Stomp dance

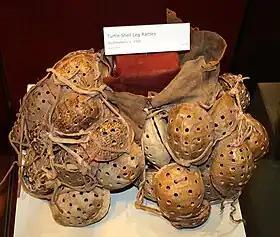
Southeastern turtleshell rattles, worn on the legs while dancing, c. 1920, Oklahoma History Center

The stomp dance is performed by various Eastern Woodland tribes and Native American communities in the United States, including the Muscogee, Yuchi, Cherokee, Chickasaw, Choctaw, Delaware, Miami, Caddo, Tuscarora, Ottawa, Quapaw, Peoria, Shawnee, Seminole, Natchez, and Seneca-Cayuga tribes. Stomp dance communities are active in Georgia, North Carolina, Oklahoma, Alabama, Mississippi, and Florida.